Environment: real
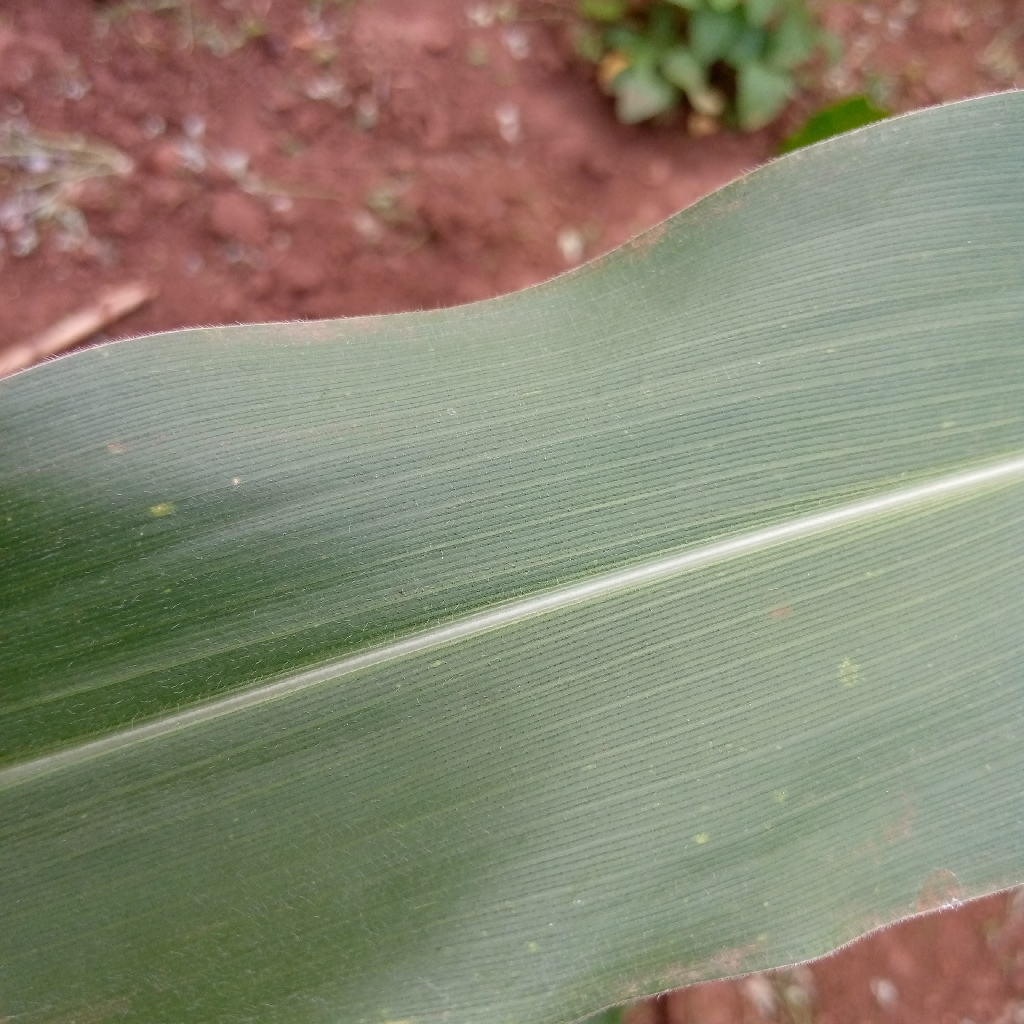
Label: healthy